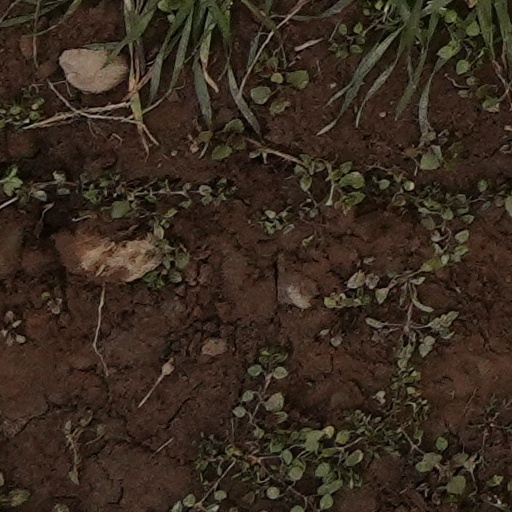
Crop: wheat